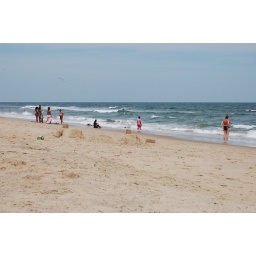
A week spent at our rented beach house in Sandbridge.